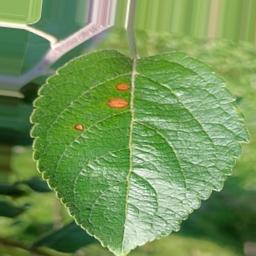
Label: Alternaria